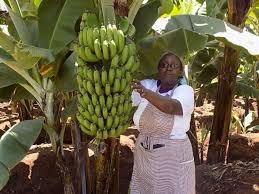
Hapa ni shambani na ni kwenye shamba ya ndizi. Mama huyu amesimama huku akiwa ametabasamu huku ameshikilia ndizi ambayo imeweza kuwa bado haijakomaa kikamilifu tayari imo pale shambani. Amekuja kuziangalia ndizi zile aone kama zipo tayari kuweza kuvunwa ili ziweze kuliwa au kuuzwa